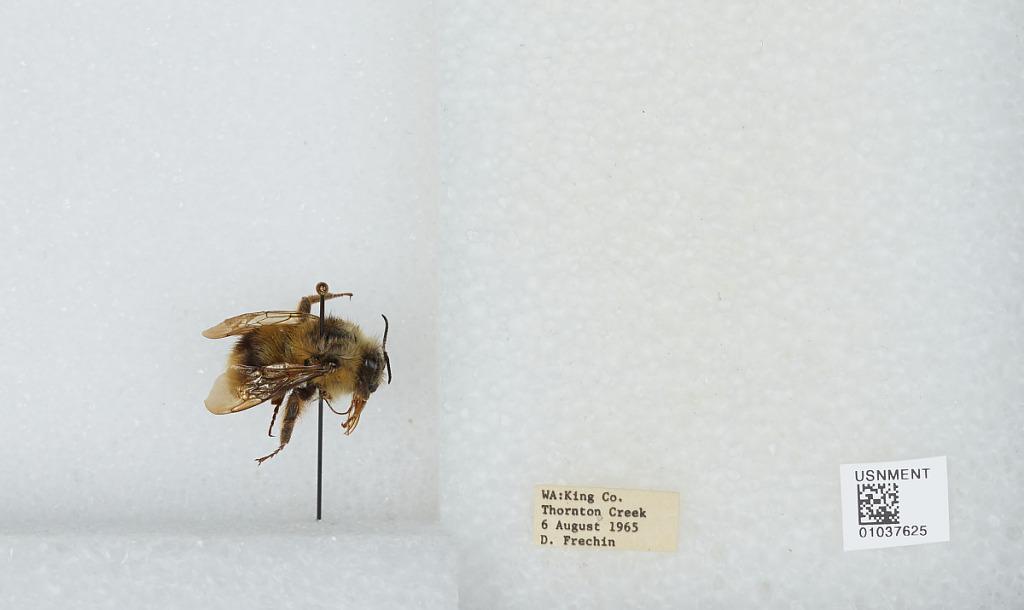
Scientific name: Bombus (Pyrobombus) mixtus Cresson
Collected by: D. Frechin
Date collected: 1965-8-6
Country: United States
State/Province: Washington
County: King
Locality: Thornton Creek
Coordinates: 47.7031, -122.309